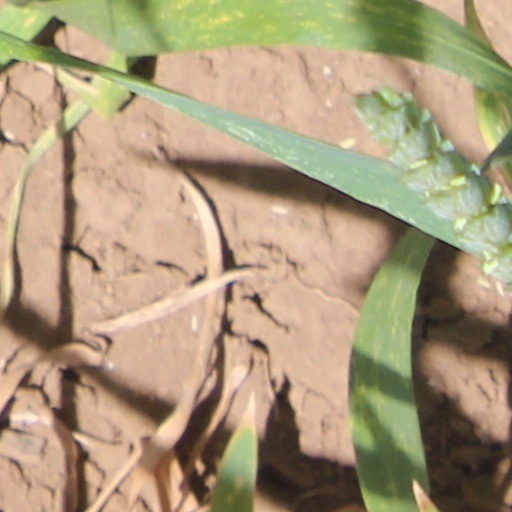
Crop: wheat